Hallgeir Engebråten

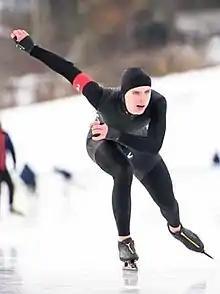
Engebråten in 2017

Hallgeir Engebråten (born 17 December 1999) is a Norwegian speed skater who participates in national and international competitions in speed skating.